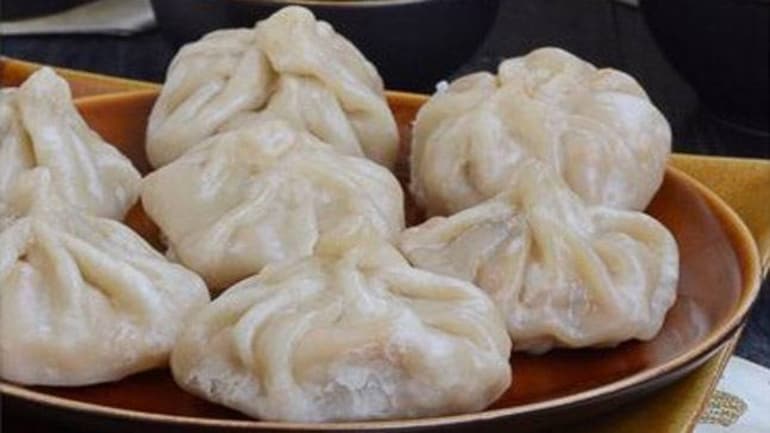
Dish: momos